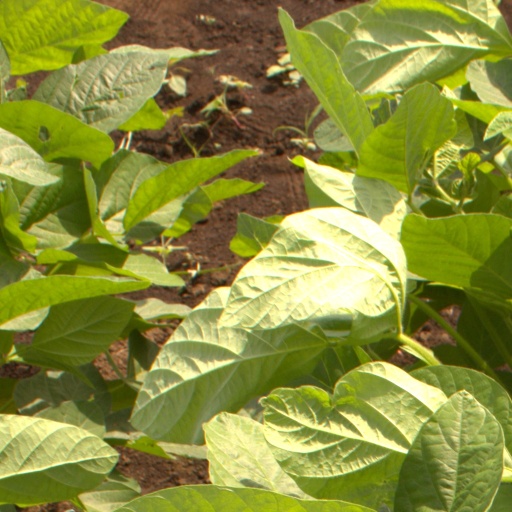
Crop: soybean